Education in Finland

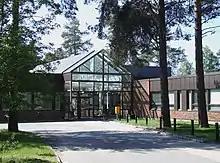
POHTO training institute for business and industry in Hietasaari, Oulu

Commencing in the 2016–2017 academic year, Finland will begin implementing educational reform that will mandate that phenomenon-based learning be introduced alongside traditional subject-based instruction. As part of a new "National Curriculum Framework", it will apply to all basic schools for students aged 7–16 years old. Finnish schools have used this form of instruction since the 1980s, but it was not previously mandatory. It is anticipated that educators around the world will be studying this development as Finland's educational system is considered to be a model of success by many. This shift coincides with other changes that are encouraging development of 21st century skills such as collaboration, communication, creativity, and critical thinking.